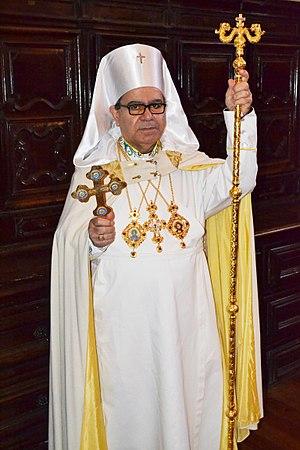
Benjamin Ier Abboud, ou Jean Abboud1 (né en 1960) est le patriarche de l’Église de l’Unité
L’Église d’unité, ou plus simplement Unité, est une organisation religieuse faisant partie de la mouvance de la Nouvelle Pensée. Les bases du mouvement ont été établies en 1889 par Charles et Myrtle Fillmore, disciples d'Emma Curtis Hopkins. H. Emilie Cady en sera également une figure importante.